Hardcore (electronic dance music genre)

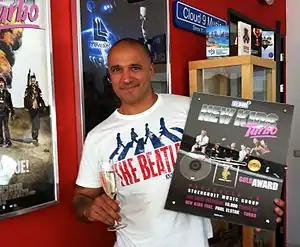
Paul Elstak, the founder of Rotterdam Records.

An important event in the popularization of the genre occurred with the release of the 1990 track "We Have Arrived" by the German producer Mescalinum United, of Frankfurt. Trauner founded the label Planet Core Productions in 1989 and has produced more than 500 tracks, including 300 by himself until 1996. Another important project of Trauner was PCP, popularizing a slow, heavy, minimal and very dark form of hardcore that is now designated as "darkcore" or "doomcore".